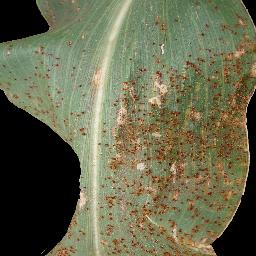
Label: Corn_(Maize)___Common_Rust